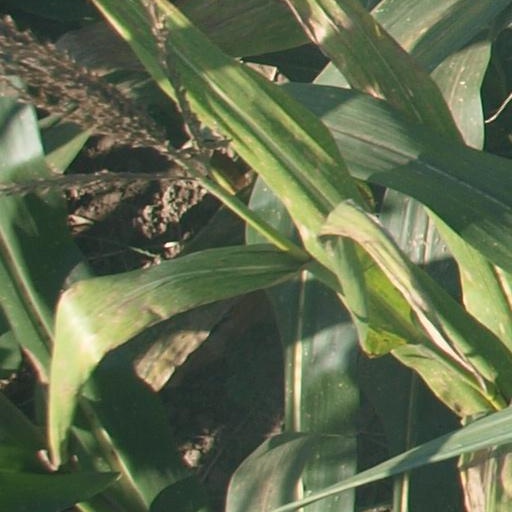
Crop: maize; corn